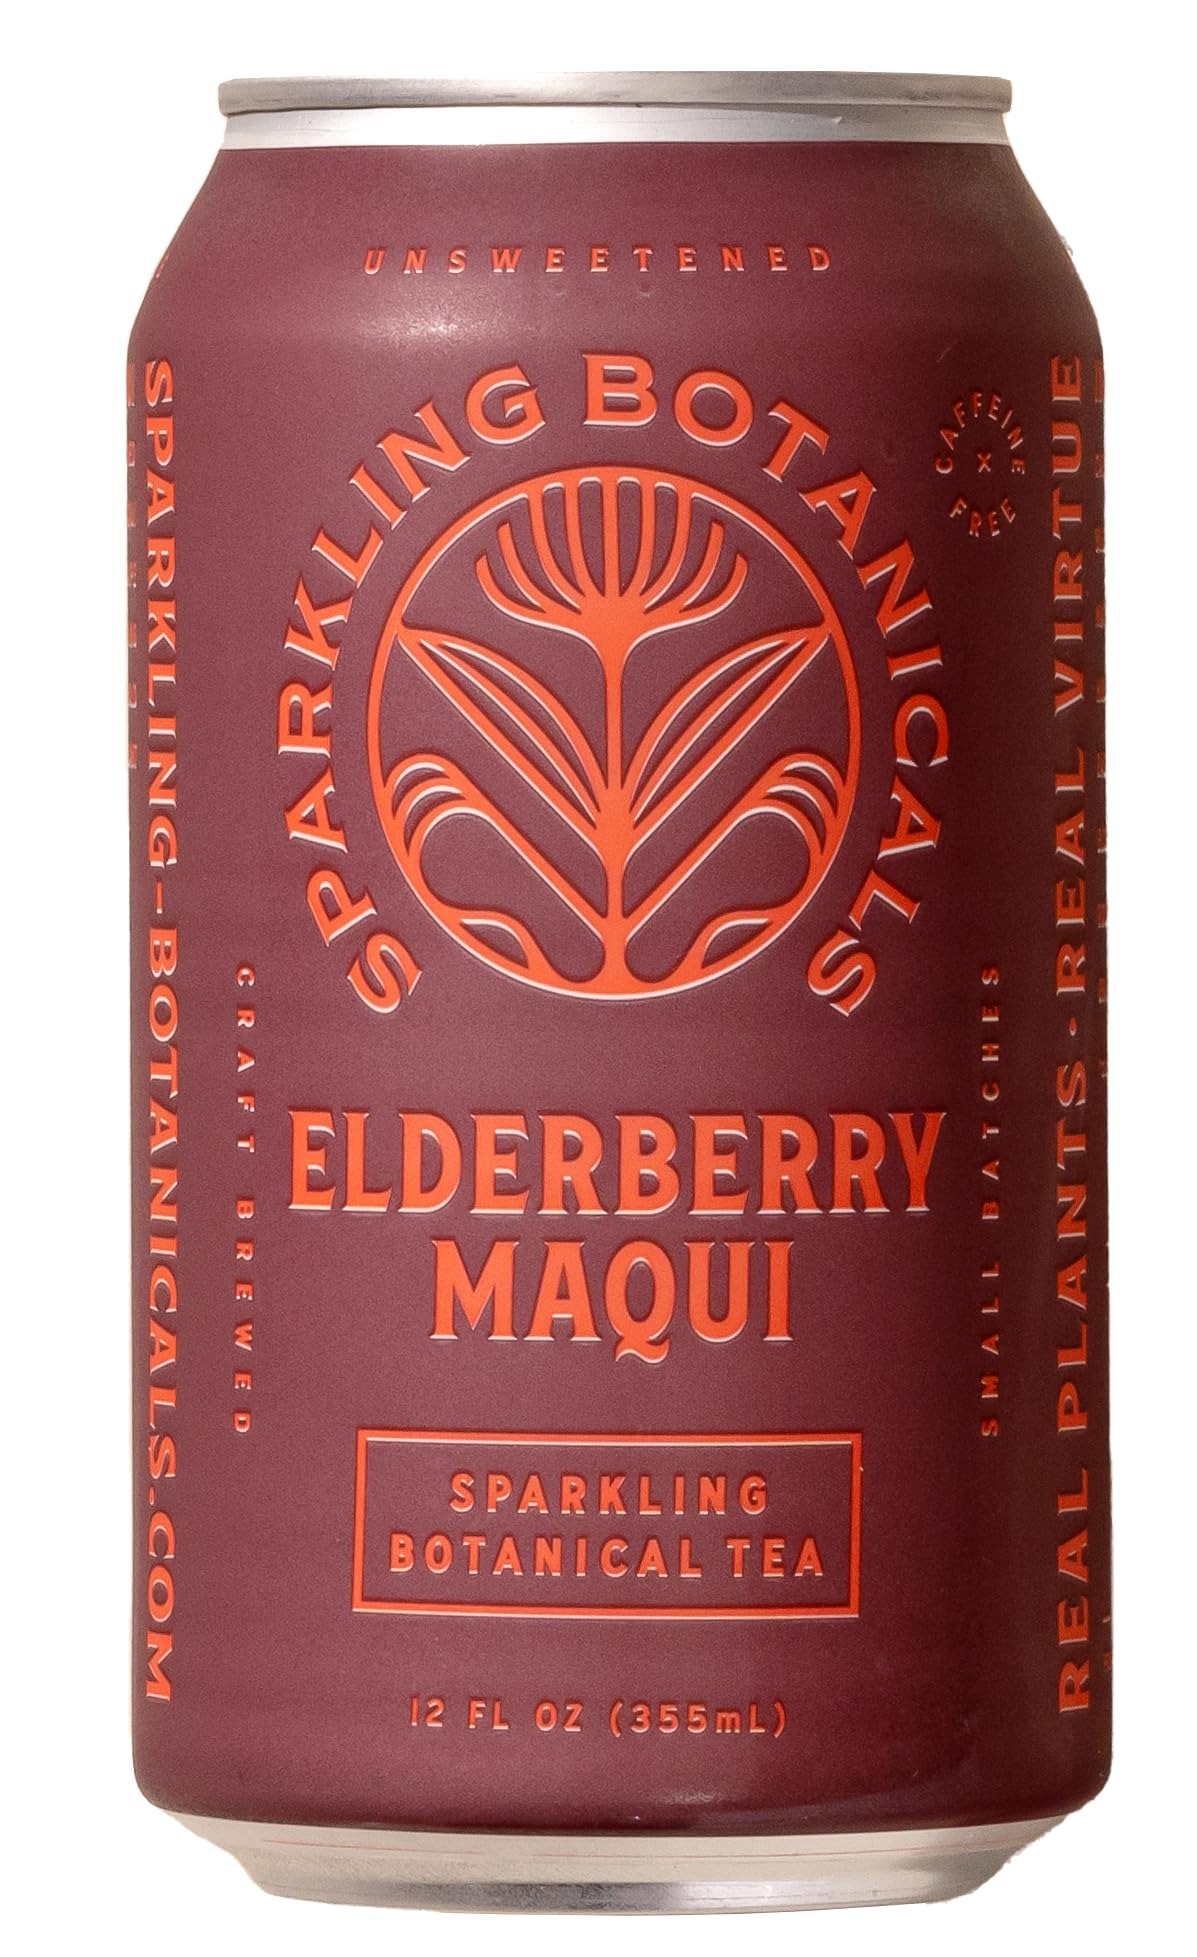
Item Name: Rishi Tea Elderberry Maqui Sparkling Botanicals Sparkling Water - Organic, Unsweetened, Zero Added Sugar, Caffeine Free, Craft-Brewed From Real Plants - 12 oz (Pack of 12)
Bullet Point 1: Elevating Sparkling Water - You'll only find real plants with real functional virtue in our blends - nothing artificial, no added powders, flavors, extracts, or sugar
Bullet Point 2: Elderberry Maqui Tasting Notes - Wild-foraged maqui berry boldly lands on the palate with accents from red wine grape skins and forest berries to create a sophisticated flavor with an almost wine-like profile
Bullet Point 3: Exotic Ingredients Sourced Directly From Artisan Growers - Maqui berries are a prized source of antioxidants like anthocyanins and have been traditionally used by the people of the Patagonia for vitality and cleansing
Bullet Point 4: Sustainable Business is a Conscious Business - From the farmers we work with overseas to our manufacturing conditions at home, we are steadfast in following our code of ethics. A conscious business is one that pays attention to both the raw materials and the human effort, recognizing it is the sum of these resources that creates a sustainable and resilient business.
Bullet Point 5: Our Promise To You - Rishi is dedicated to sourcing only the highest quality products and your experience is important to us. If you feel the quality of our products is less than expected, please contact our customer service within 30 days of your order date
Value: 144.0
Unit: Fl Oz

Price: 31.05